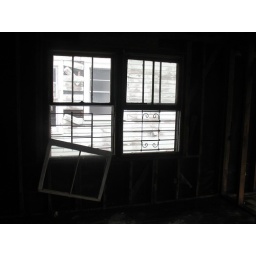
Most of the windows in the houses we visited didn't function too well anymore.